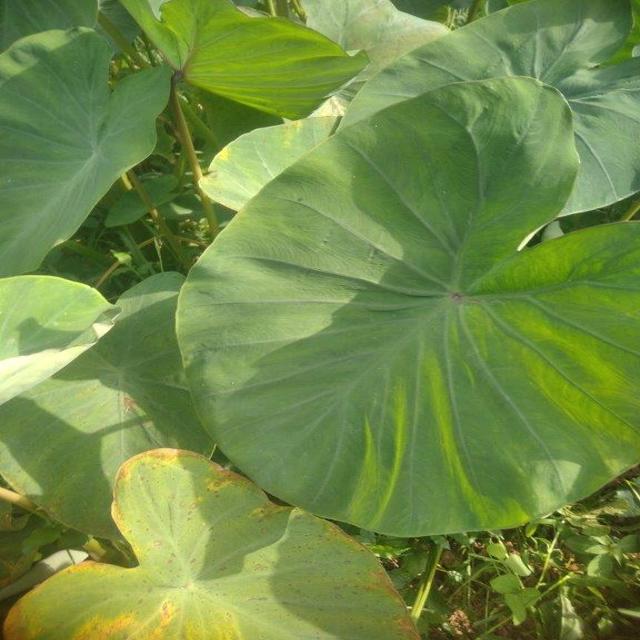
Label: Healthy